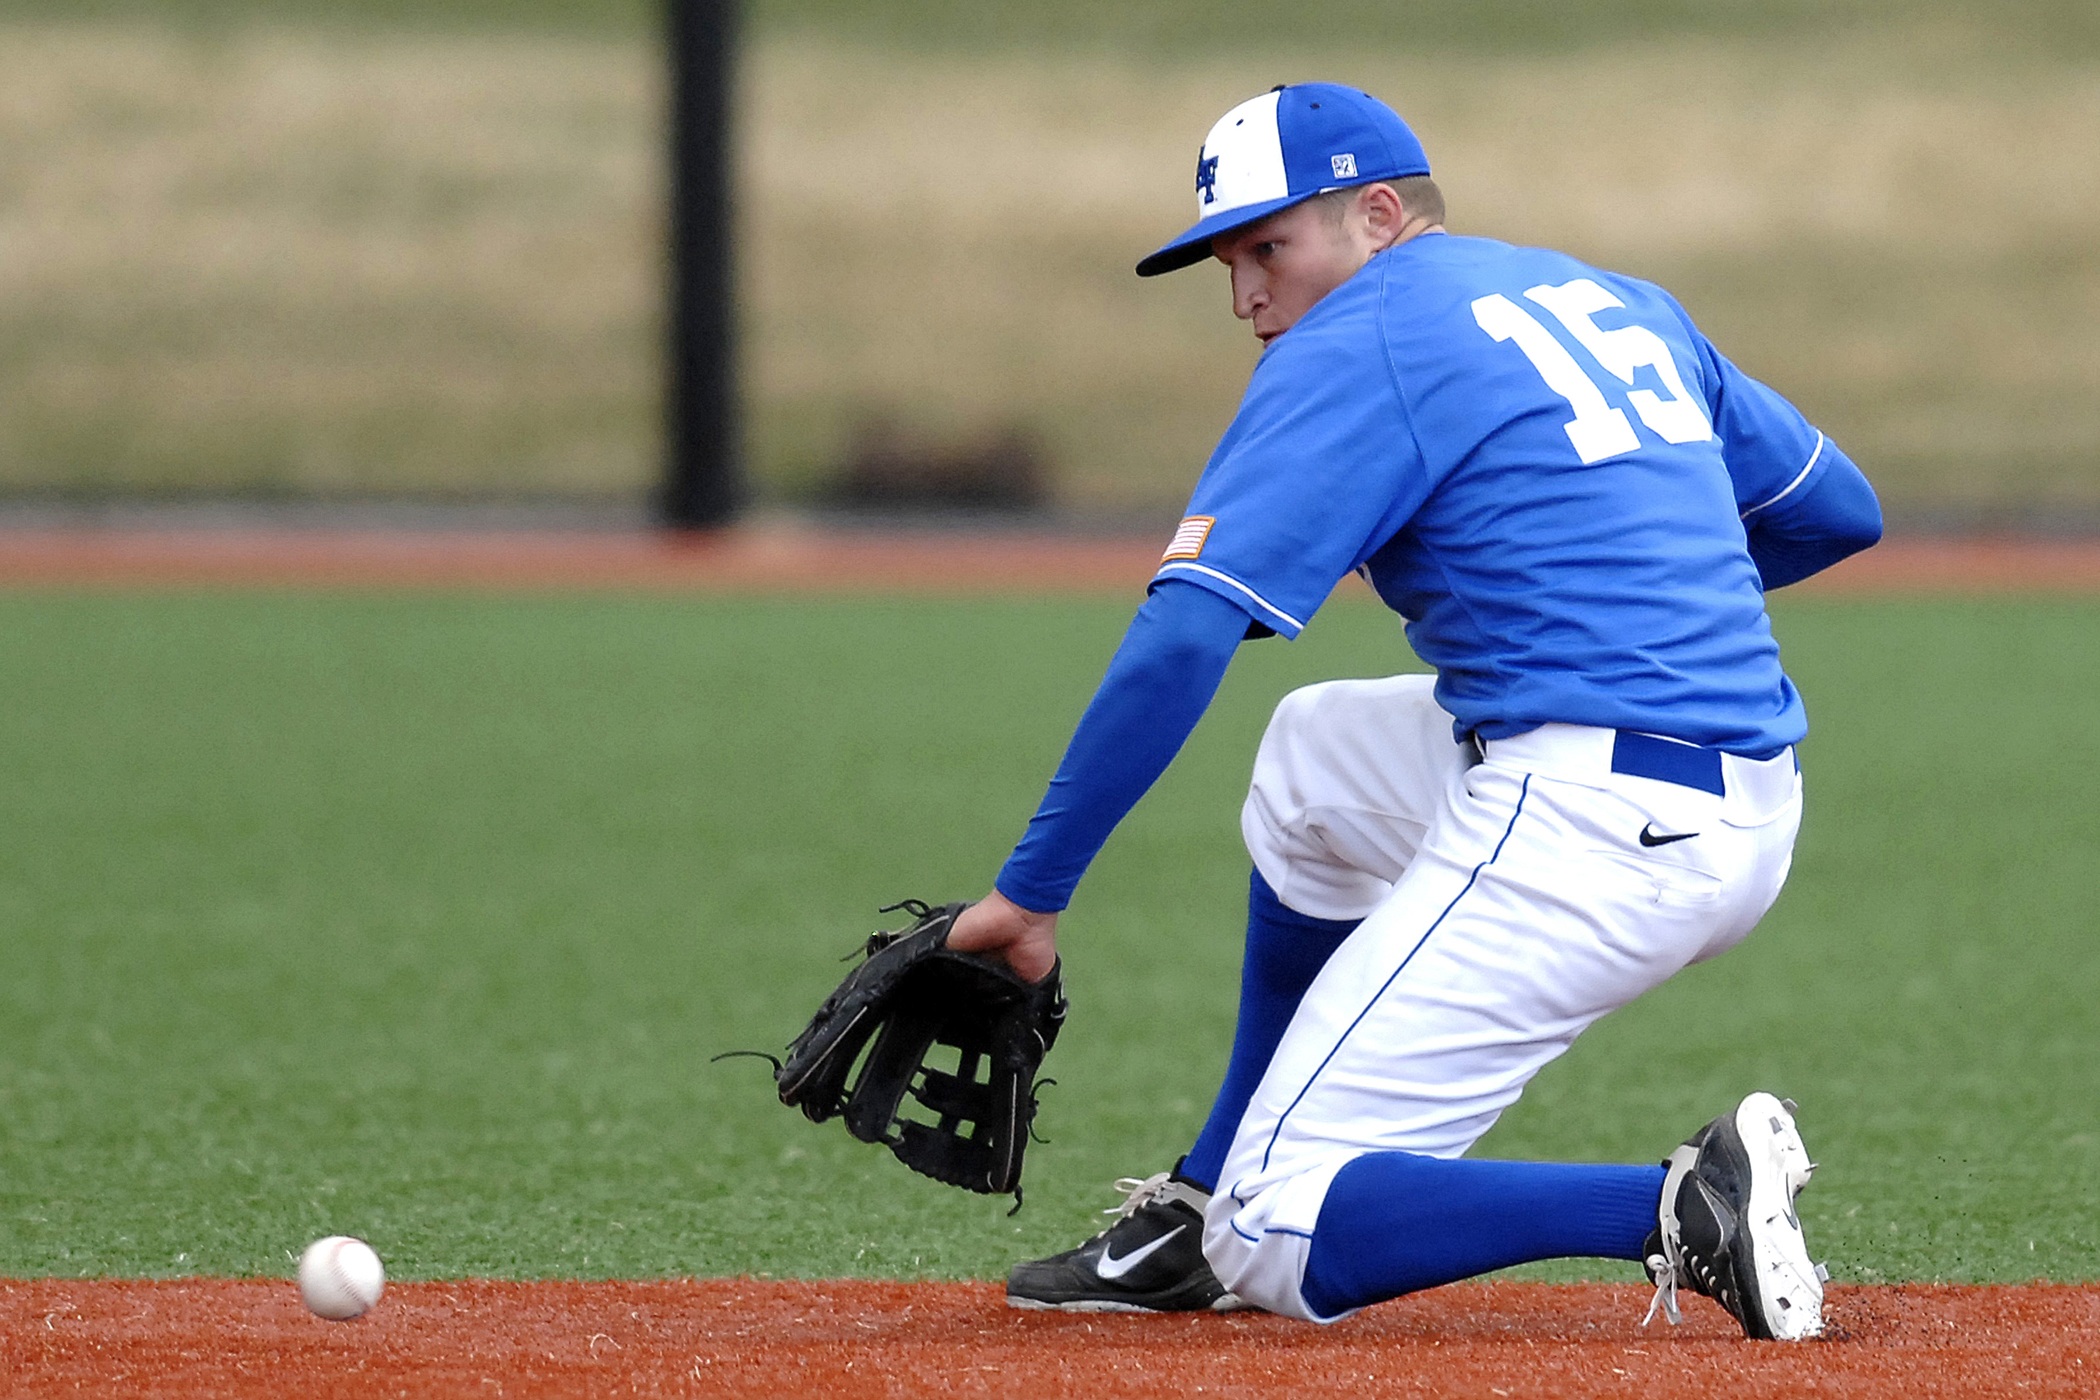
baseball, glove, sport, field, game, action, playing, player, baseball field, pitch, sports, pitcher, college, athlete, baseball player, infield, ball game, team sport, infielder, college baseball, shortstop, ground ball, bat and ball games, baseball positions, college softball